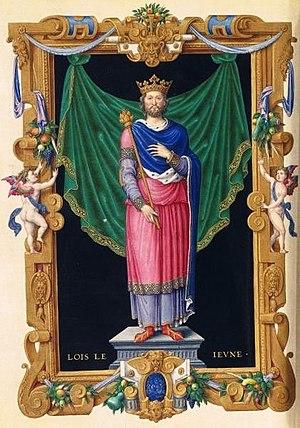
Aldebert III du Tournel, né vers 1100 au château de Montialoux et mort vers 1187-1188, est un ancien évêque de Mende en Gévaudan. Il a marqué l'histoire de la ville de Mende en obtenant la Bulle d'or, mais également en retrouvant, selon ses dires, les reliques de saint Privat.